Maicon (footballer, born 1985)

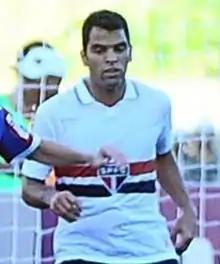
Maicon with São Paulo in 2012

Maicon Thiago Pereira de Souza (born 14 September 1985), simply known as Maicon, is a former Brazilian professional footballer who played as a central midfielder.